2023 Target Pride Month merchandise backlash

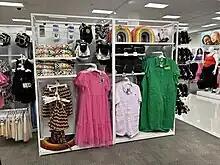
Target's 2023 Pride collection in Dadeland Station, Florida, moved to the back of the store.

A backlash against Target occurred in the lead up to Pride Month in 2023 after the American retailer released its Pride month merchandise, sparking attacks and threats from conservative anti-LGBTQ groups.